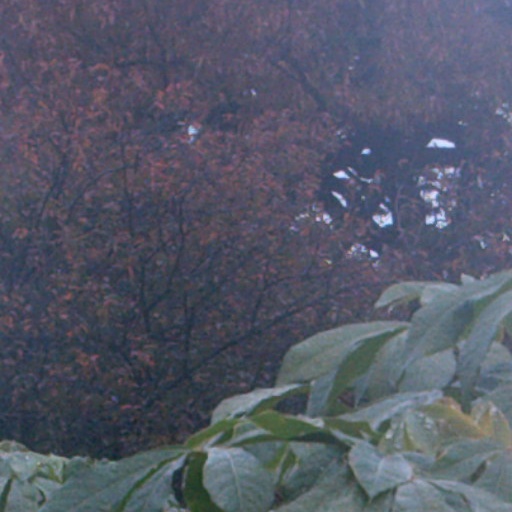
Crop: cassava